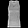
Label: T - shirt / top